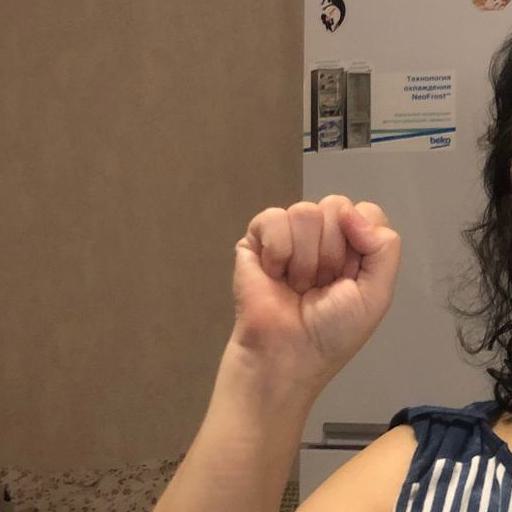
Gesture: fist